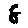
Label: 8